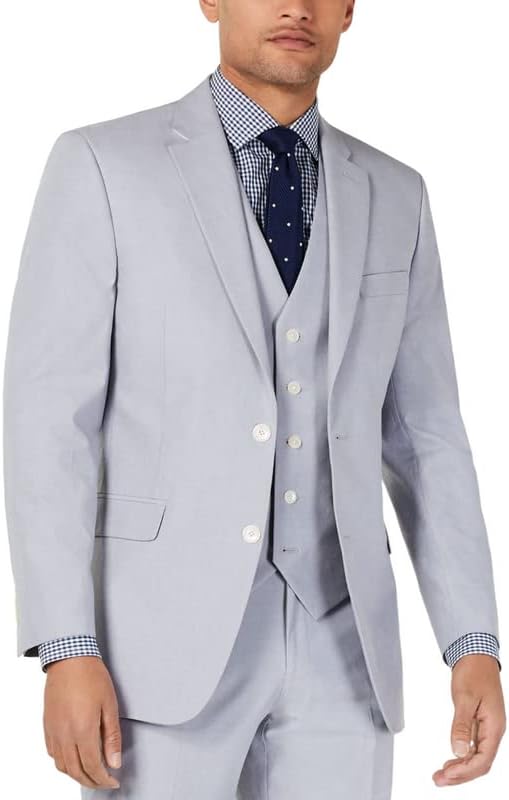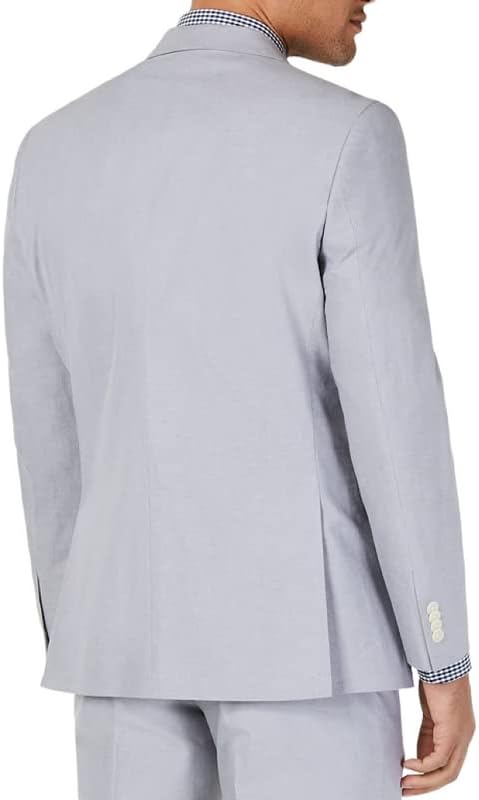
Tommy Hilfiger Men's Modern-Fit Flex Stretch Chambray Suit Jacket
Category: AMAZON FASHION
The modern slim fit, timeless tan tone and comfortable Flex stretch design of this suit jacket from Tommy Hilfiger lend a fresh look and feel to your professional wardrobe.
Features: 97% Cotton, 3% Spandex | Imported | Cotton lining | Button closure | Dry Clean Only | Modern fit: cut with a narrower point-to-point measurement; higher armholes and trimmer through the chest and waist | Jacket sizing is indicated by a number and a letter; Number refers to chest size, Letter refers to length of Jacket based upon height: S=5'7" and under; R=5'8"-5'11"; L=6' and up | Notched lapel / Side vents | Two-button closure, four-button cuffs / Two front flap pockets; left chest welt pocket /Jacket is fully lined